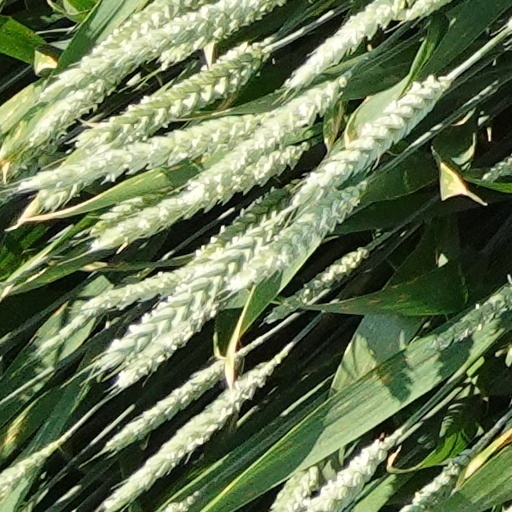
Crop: wheat